TransLink (British Columbia)

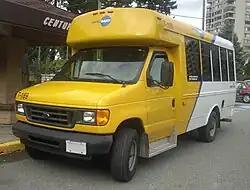
A Ford E-Series HandyDART cutaway bus during the Vancouver 2010 Winter Olympics

The first SkyTrain line, which later became known as the Expo Line, was built in 1985 as a transit showcase for Expo 86. The automated rapid transit system has become an important part of the region's transportation network. The Expo Line operates from downtown Vancouver to southern Burnaby, New Westminster, and Surrey.